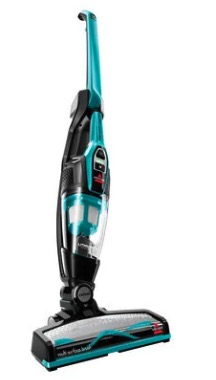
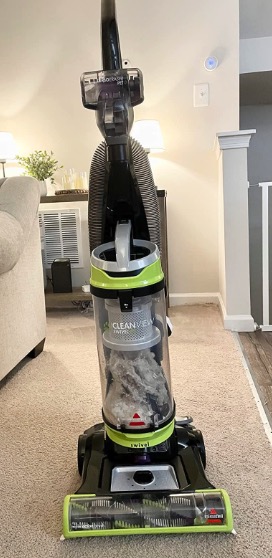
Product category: items_vacuum
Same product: no